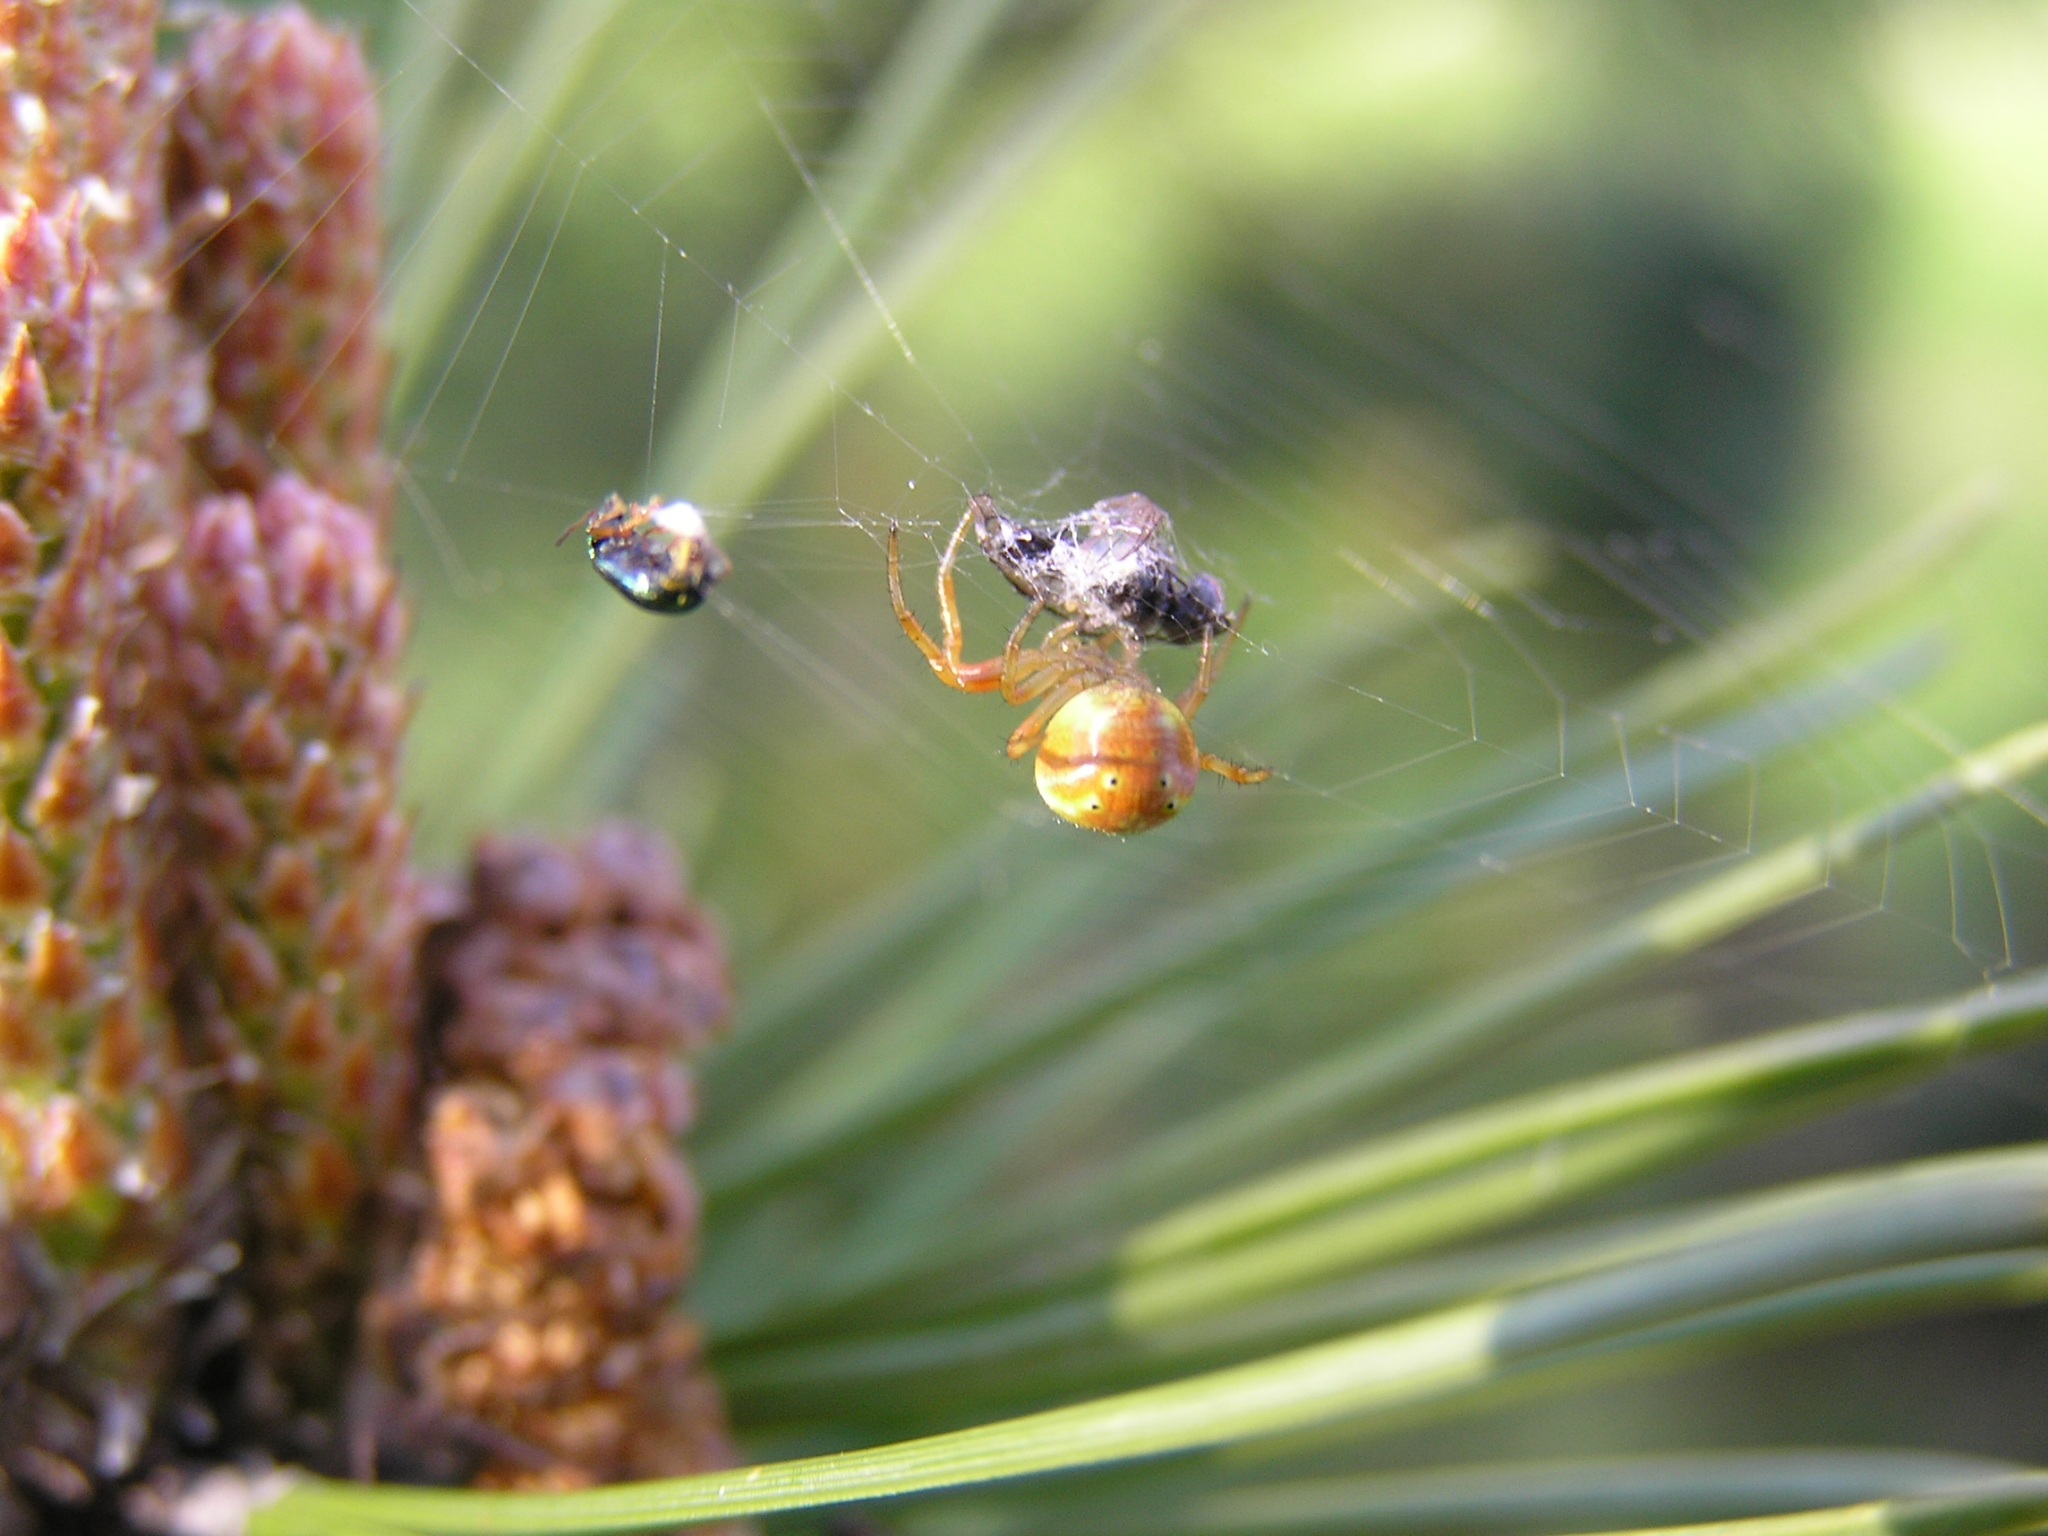
nature, plant, white, photography, flower, spooky, pattern, line, pollen, green, insect, bug, spinning, botany, predator, hanging, flora, fauna, invertebrate, spider web, cobweb, thread, close up, scary, fear, sticky, bee, danger, arachnid, mesh, creepy, horror, catch, silk, network, trap, venom, macro photography, arachnophobia, victim, honey bee, snare, membrane winged insect